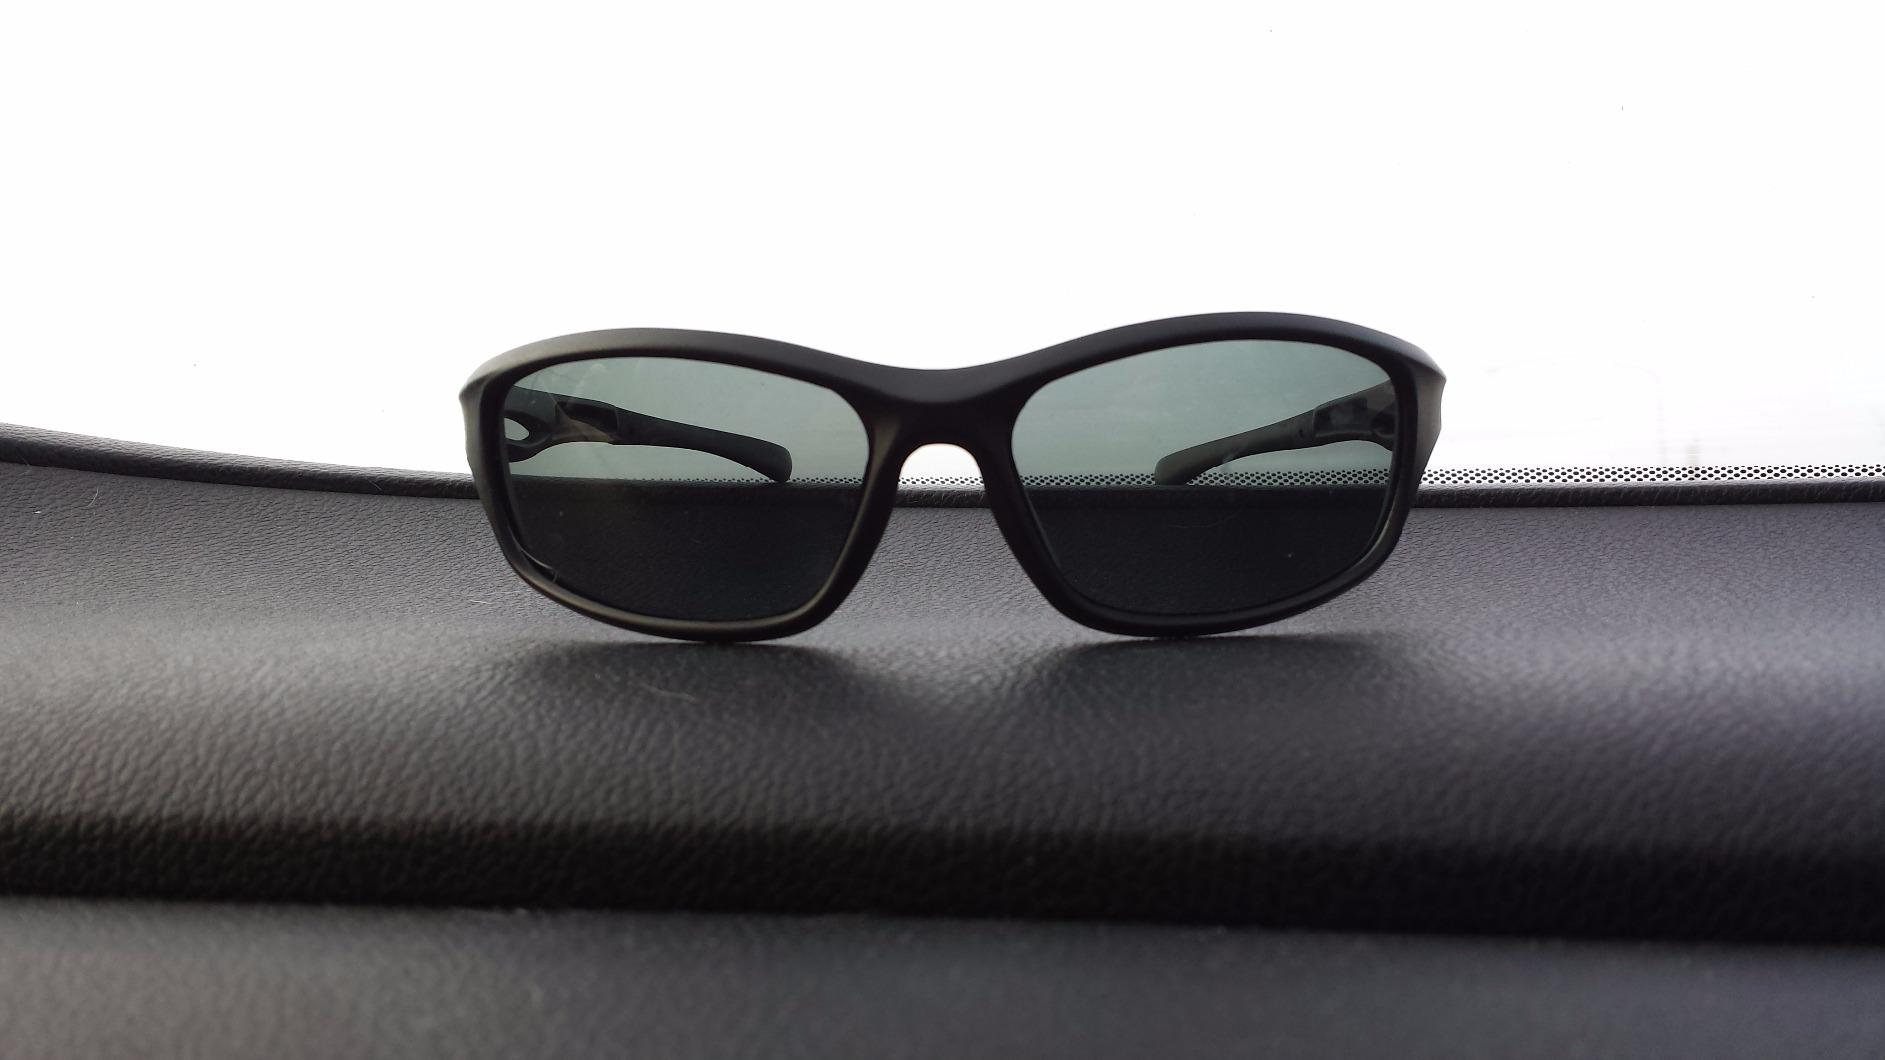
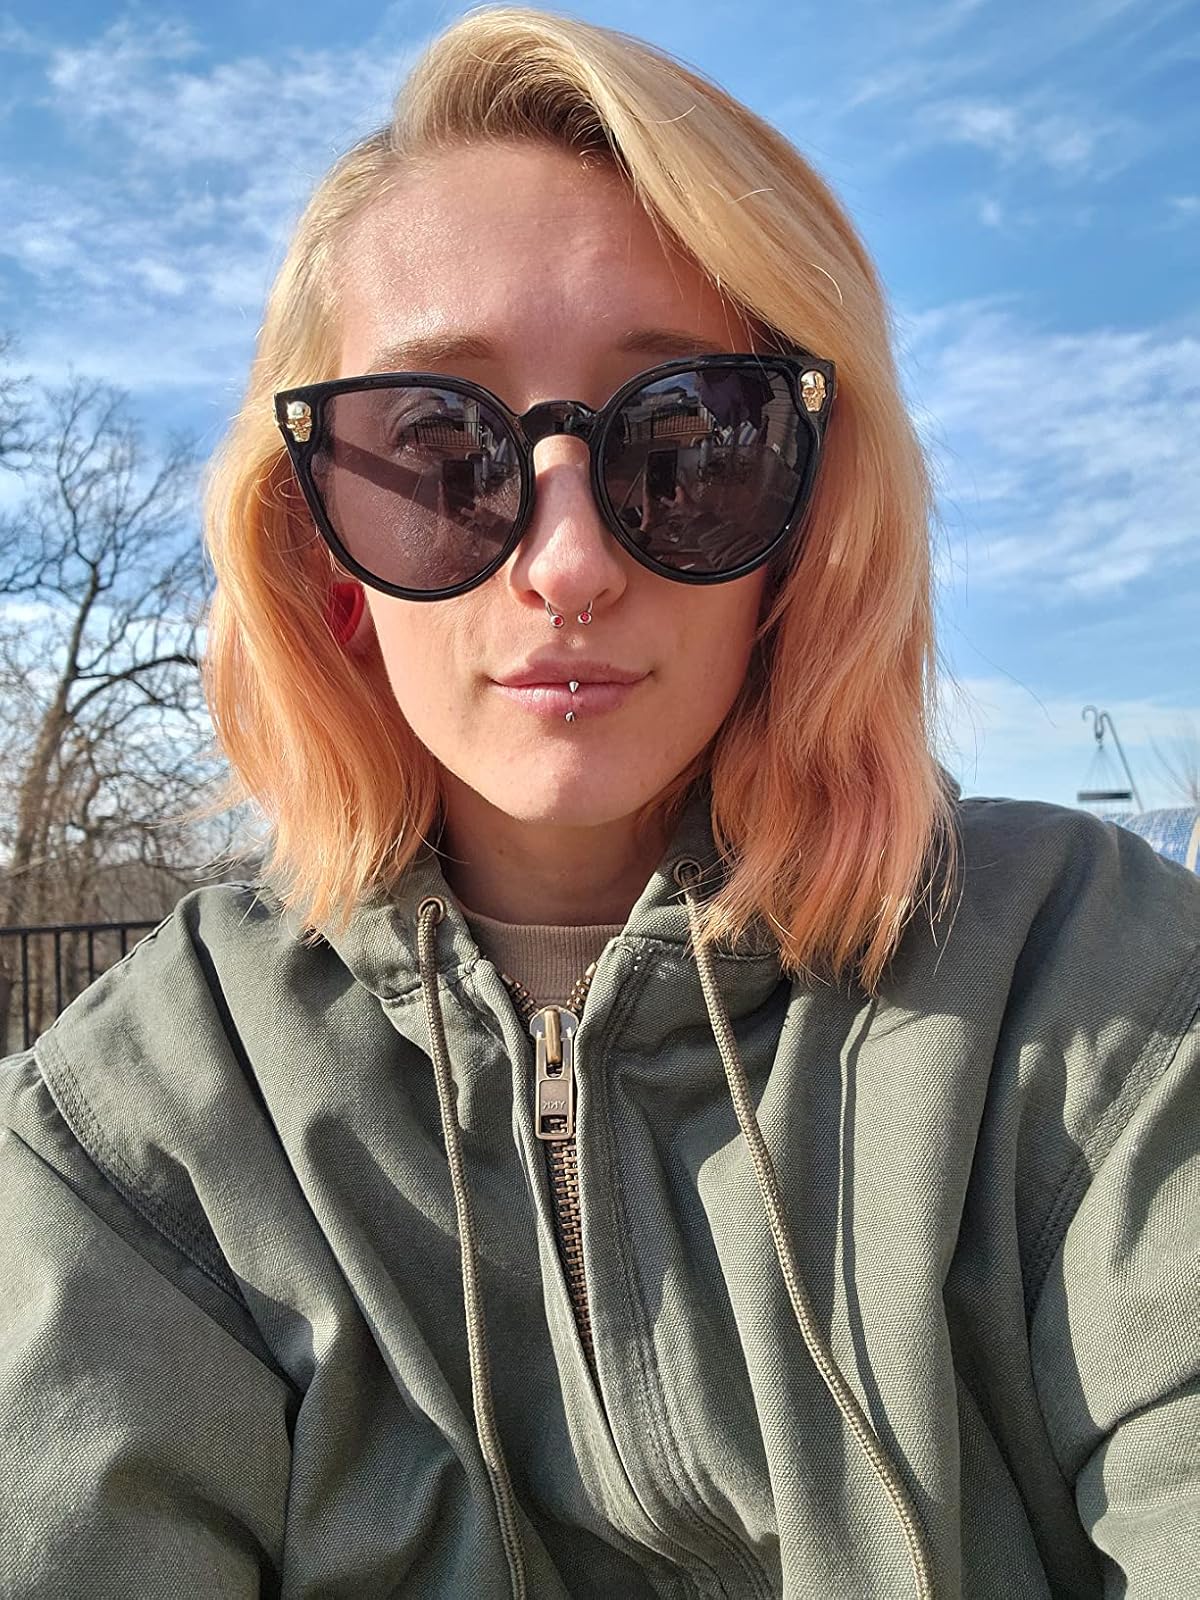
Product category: accessories_sunglasses
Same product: no